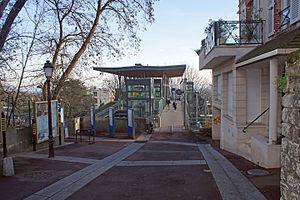
La gare du Val d'Or, la passerelle vue depuis la rue du Pierrier.
L’accessibilité est un terme initialement relatif au monde du handicap, des enfants ou des personnes âgées, puis étendu à l'ensemble des citoyens et utilisé pour désigner l'accès aux domaines suivants :
La gare du Val d'Or est une gare ferroviaire française de la ligne de Paris-Saint-Lazare à Versailles-Rive-Droite, située sur le territoire de la commune de Saint-Cloud, dans le département des Hauts-de-Seine, en région Île-de-France.